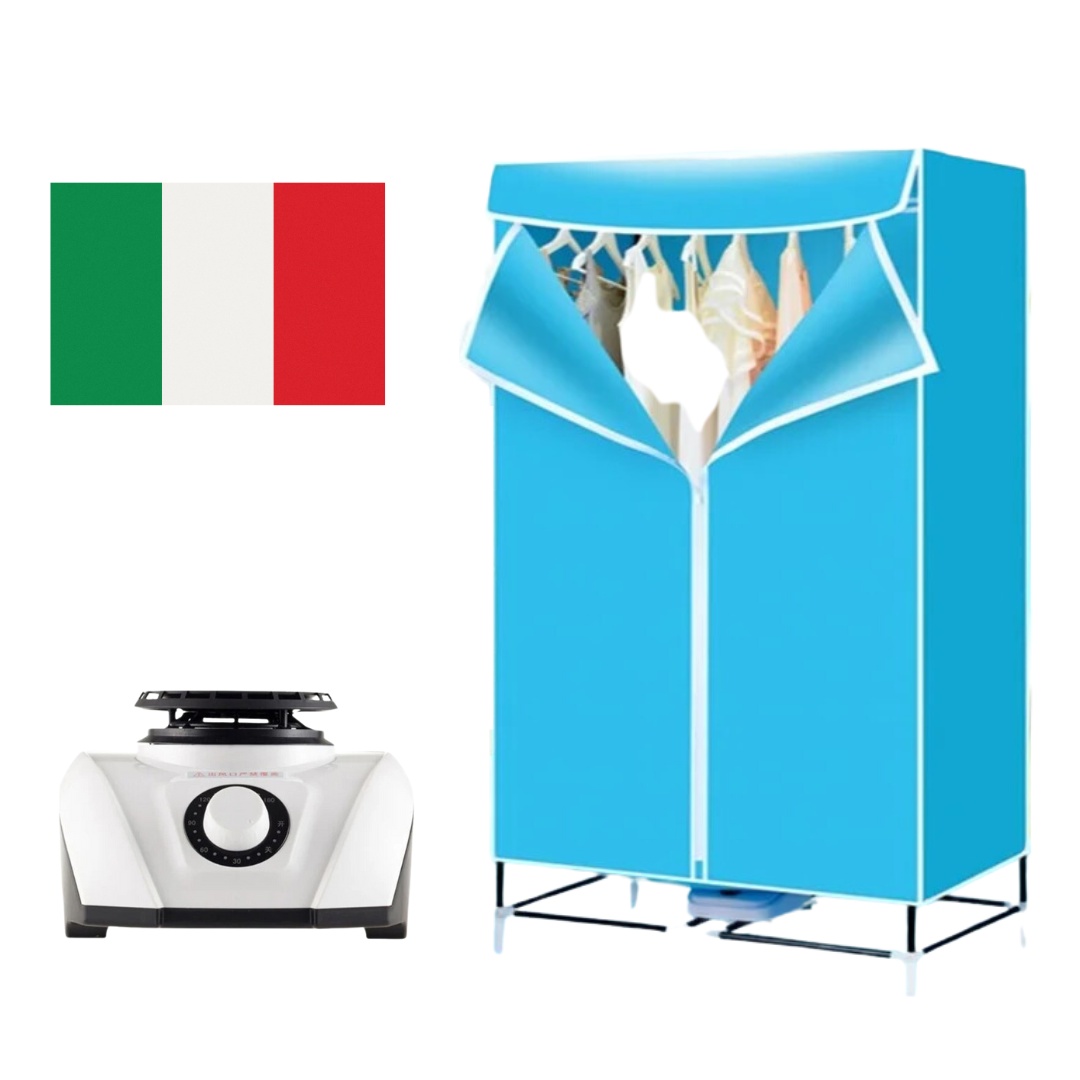
Box asciugabiancheria | BeSmart™
ASCIUGA IN POCHI MINUTI SENZA CONSUMARE TROPPO Rivoluziona la tua routine di asciugatura con la nostra avanzata box asciuga biancheria da 1000W. Progettata per offrire prestazioni impeccabili e massima comodità , questa soluzione è la risposta ideale per garantire biancheria asciutta e morbida in tempi rapidi. TIMER INTEGRATO Personalizza il ciclo di asciugatura con l'impostazione TIMER regolabile fino a 180 minuti , garantendo flessibilità e controllo totale sul processo di asciugatura. L'asciugatrice si spegnerà automaticamente al termine del ciclo, per una massima sicurezza. CAPACITÀ FINO A 6kg Progettata per gestire fino a 6 kg di biancheria , questa asciugatrice è ideale per le tutte le famiglie e per chi desidera un'opzione compatta e potente. CARATTERISTICHE I supporti in acciaio inox garantiscono stabilità e durata nel tempo, mantenendo la tua asciugatrice sicura e resistente. Il box richiudibile con dimensioni compatte (72 x 45 x 132 cm) consente di conservare la tua asciugatrice in modo pratico quando non è in uso, l'altezza con piedistallo di 150 cm garantisce un'ergonomia ottimale durante l'utilizzo, rendendo l'accesso alla tua asciugatrice comodo e senza sforzi.
Brand: Be Smart
Category: Home & Garden > Household Appliances > Laundry Appliances > Dryers